Babbage (crater)

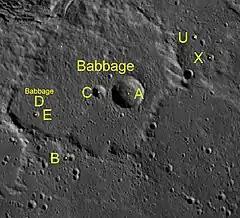
Babbage and its satellite craters

By convention these features are identified on lunar maps by placing the letter on the side of the crater midpoint that is closest to Babbage.